Ras Al-Ein area

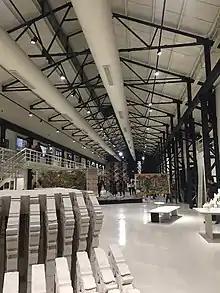
An exhibition in the Ras Al Ain Hangar, for Amman Design Week.

The Ras Al Ein Park, located at the northernmost boundary of the area between Ali Ben Abi Taleb and Omar Matar streets, was first opened in February 2017. The park includes two playgrounds, a bicycle track, and pedestrian paths.